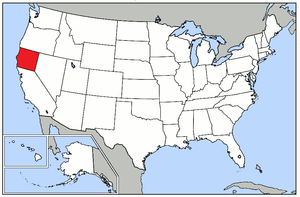
Calisota
Calisotas beliggendehed
Calisota er en opdigtet stat i Anders And-universet. Navnet er en blanding af "Californien" og "Minnesota" – derfor kan alle vejrtyper forekomme. Mange tegnere har vist, hvor Andeby ligger i deres serier, og Calisota er bestemt til at være den nordlige tredjedel af det kendte Californien – stødende op til Californien, Nevada og Oregon. I Calisota ligger blandt andet byer som Andeby og Gåserød.